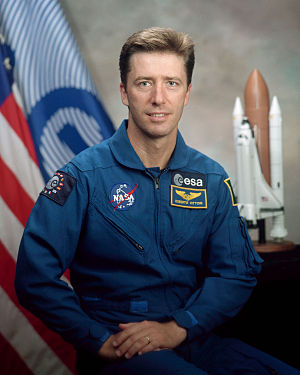
Roberto Vittori
Roberto Vittori er en italiensk astronaut.